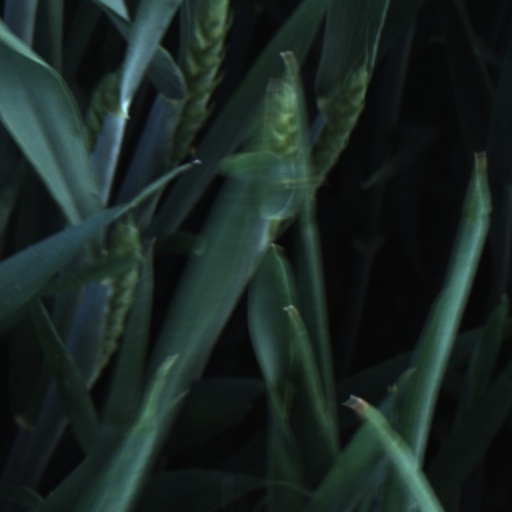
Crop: wheat